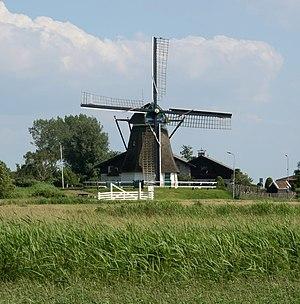
Akersloot est un village de la province de Hollande-Septentrionale aux Pays-Bas. Il fait partie de la commune de Castricum. La commune d'Akersloot a fusionné avec la commune de Castricum en 2002.